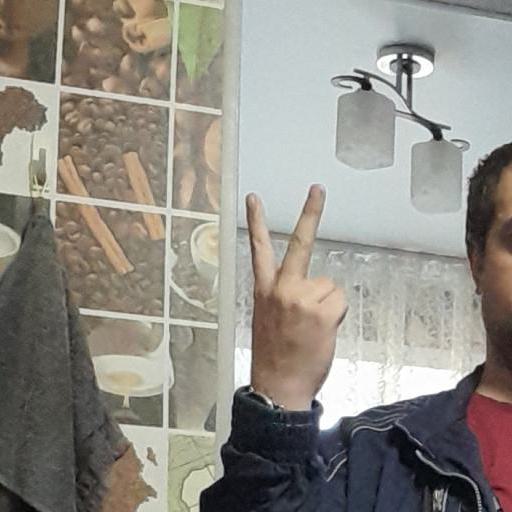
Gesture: peace_inverted